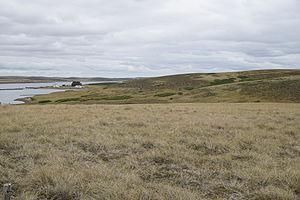
La bataille de Goose Green — connue en espagnol sous le nom de batalla de Pradera del Ganso — est un combat entre les forces argentines et britanniques pendant la guerre des Malouines. Goose Green et l'établissement de Darwin situé non loin de là sur l'île de Malouine orientale sont situées sur le détroit de Choiseul à l'est de l'isthme central de l'île reliant la partie nord à Lafonia. Ces deux villages sont situés à environ 21 km au sud du site où un important débarquement britannique a lieu dans San Carlos Water dans la nuit du 21 au 22 mai 1982.